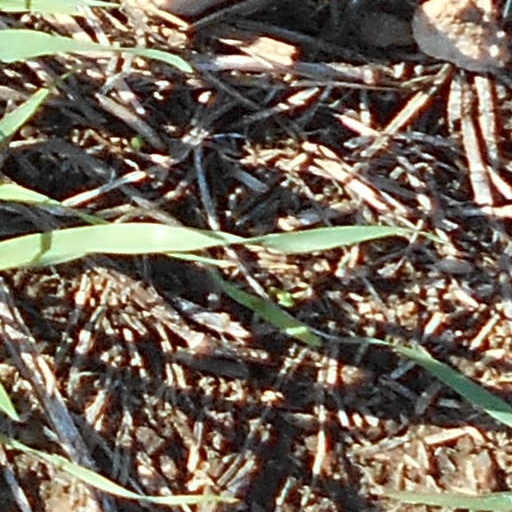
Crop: wheat